Oyster Bay (hamlet), New York

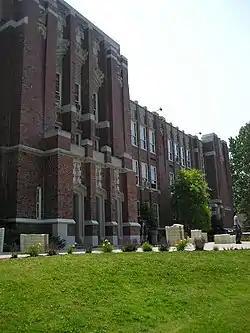
Oyster Bay High School

Oyster Bay is served by the Oyster Bay-East Norwich Central School District. Schools in the OBEN CSD include: